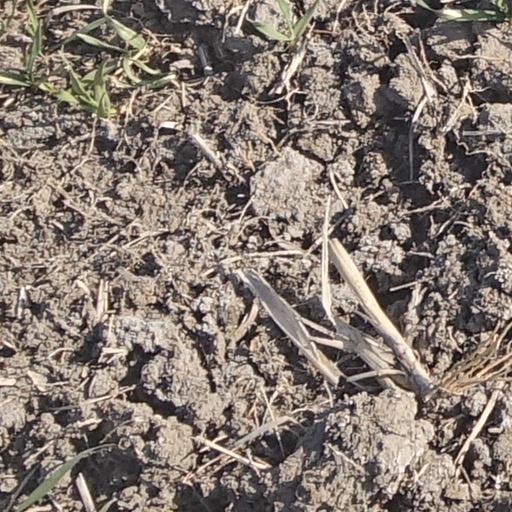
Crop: wheat